Montée du Gourguillon

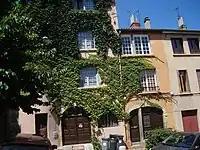
A building of the street

At its end, the Montée du Gourguillon divides into two routes: A staircase that leads into the Rue des Farges, before the school of Saint-Just, continues the street axis, and the opposite one continues the top of the paved hill, lined with sidewalks, which joins the Montée du Chemin-Neuf.